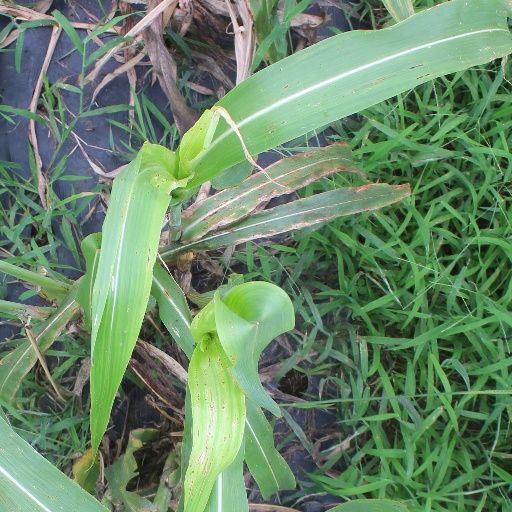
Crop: sorghum